Allium stipitatum

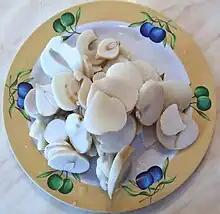
Persian shallots, sliced

Bulbs of "Allium stipitatum" are eaten in Iran, where they are called موسیر (pronounced "/muːˈsiːɾ/"). They grow wild across the Zagros Mountains. Most of those eaten are harvested from the wild, sliced, dried, and sold at markets. Buyers will often soak the shallots for a number of days then boil them to obtain a milder flavour. They are often crushed and mixed with yogurt. Iranians enjoy yogurt in this way, especially in restaurants and "kebab-saras" where just kebabs are served.